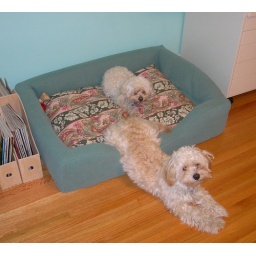
Gus couldn't decide whether to sleep on the floor or in the bed so he decided to go with both.